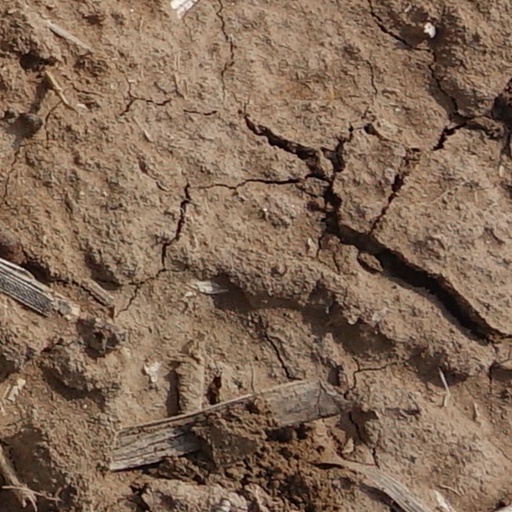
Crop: wheat